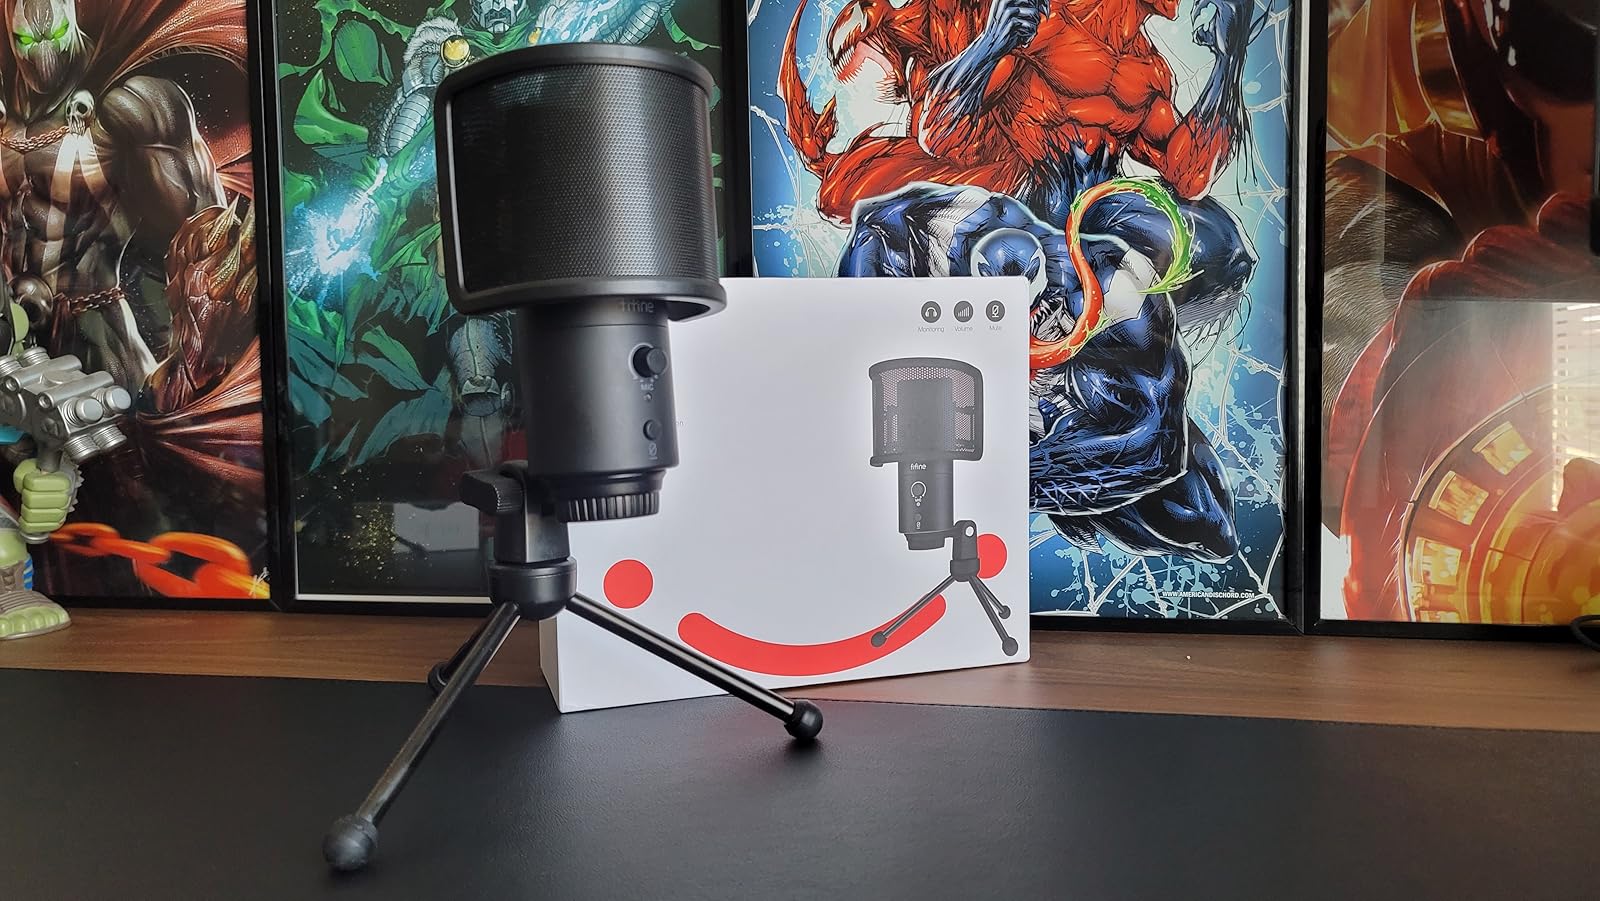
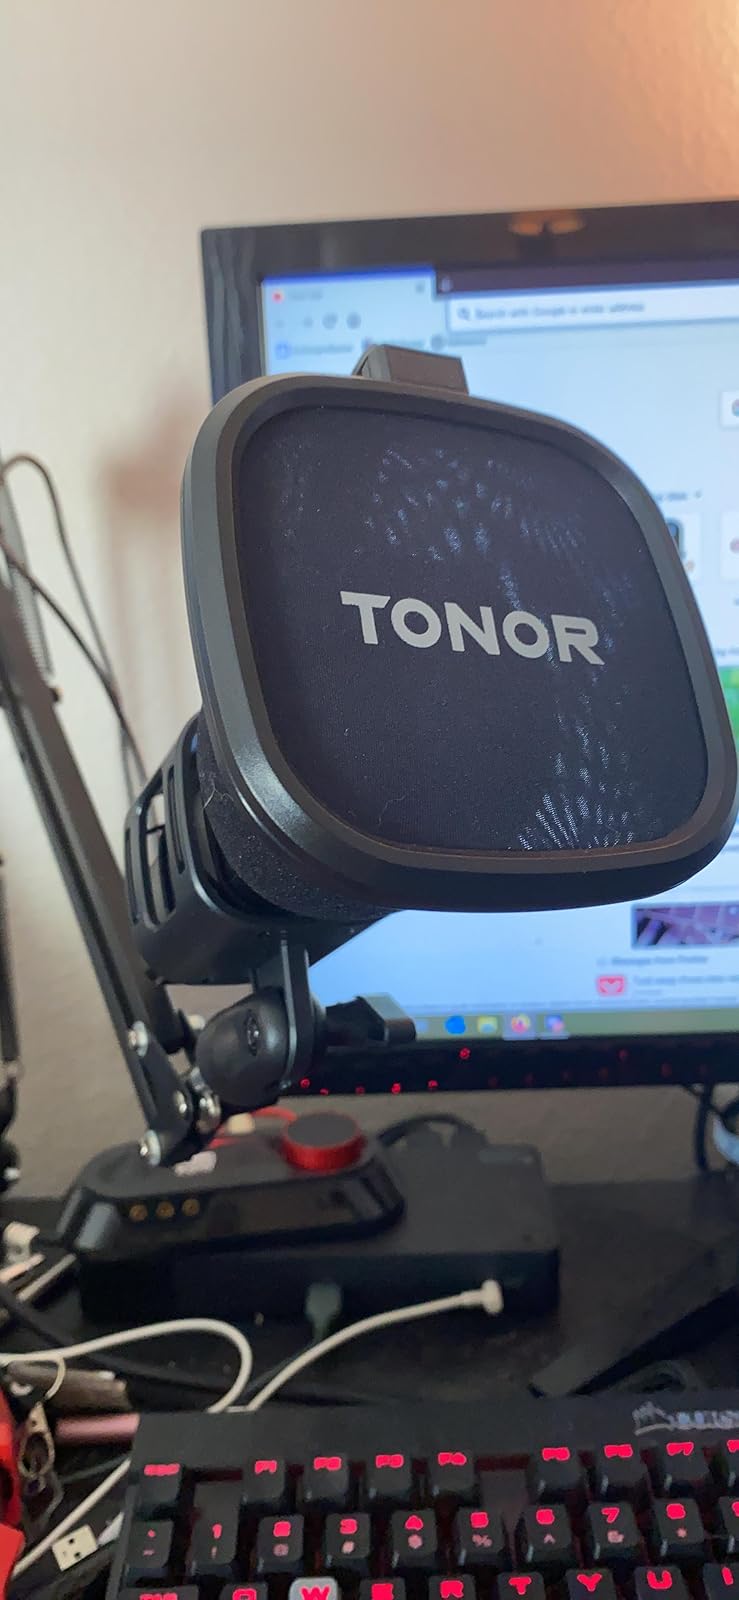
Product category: microphone
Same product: no